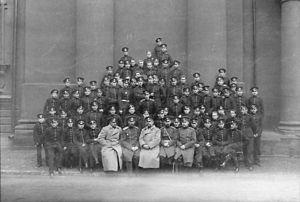
Le Corps des Pages ou Corps des Pages de Sa Majesté impériale était l'académie militaire la plus prestigieuse de l'ancienne Russie impériale. Il préparait les fils de noblesse russe à la carrière militaire, tandis que l'École impériale de Jurisprudence les préparait aux hautes carrières de l'administration civile.